Shujalpur

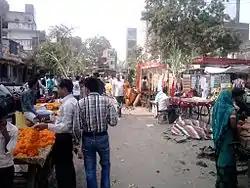

It is surrounded by more than fifty villages, which are connected via roads. Water supply of the city is mainly dependent on three dams.